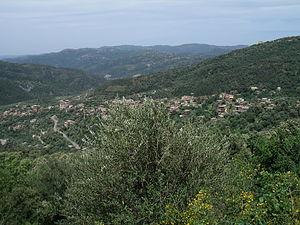
Aït Boumehdi en Grande Kabylie
Aït Boumahdi est une commune de la wilaya de Tizi Ouzou en Algérie. Elle se situe dans la région de Grande Kabylie et de la daïra d'Ouacif.